Kim Jong-chun

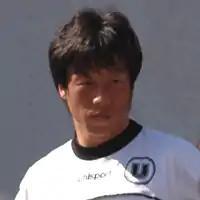

Kim Jong-Chun (born July 7, 1976) is a retired South Korean football player, who last played for the amateur side Yongin Citizen F.C. in South Korea.